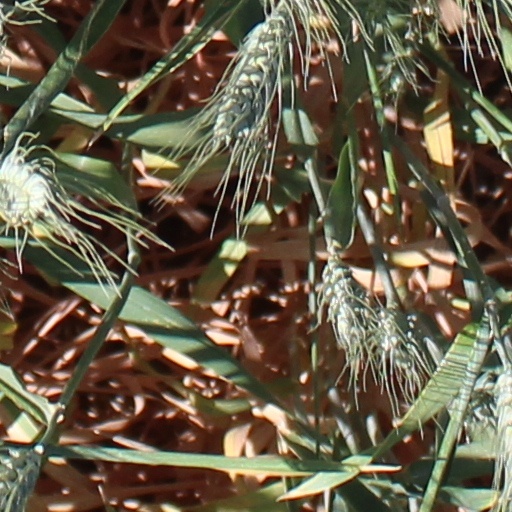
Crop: wheat